Philippine Senate elections

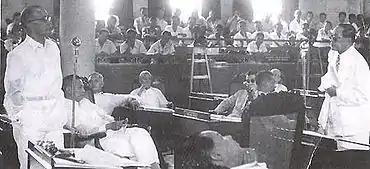
The Senate chamber at the Old Congress building: Cipriano P. Primicias, Sr., far left, debates Quintín Paredes, far right. In the center are, from left to right, Justiniano Montano, Mariano Jesús Cuenco, Enrique B. Magalona, and Francisco Delgado. In the foreground is Edmundo Cea.

From 1916 to 1934, the country was divided into 12 senatorial districts. Eleven of these districts elected two senators each. In 1916, each district elected two senators (plurality-at-large): one was to serve a six-year term, the other a three-year term. On each election thereafter, one seat per district was up (first past the post). The senators from the 12th district were appointed by the American governor-general for no fixed term.